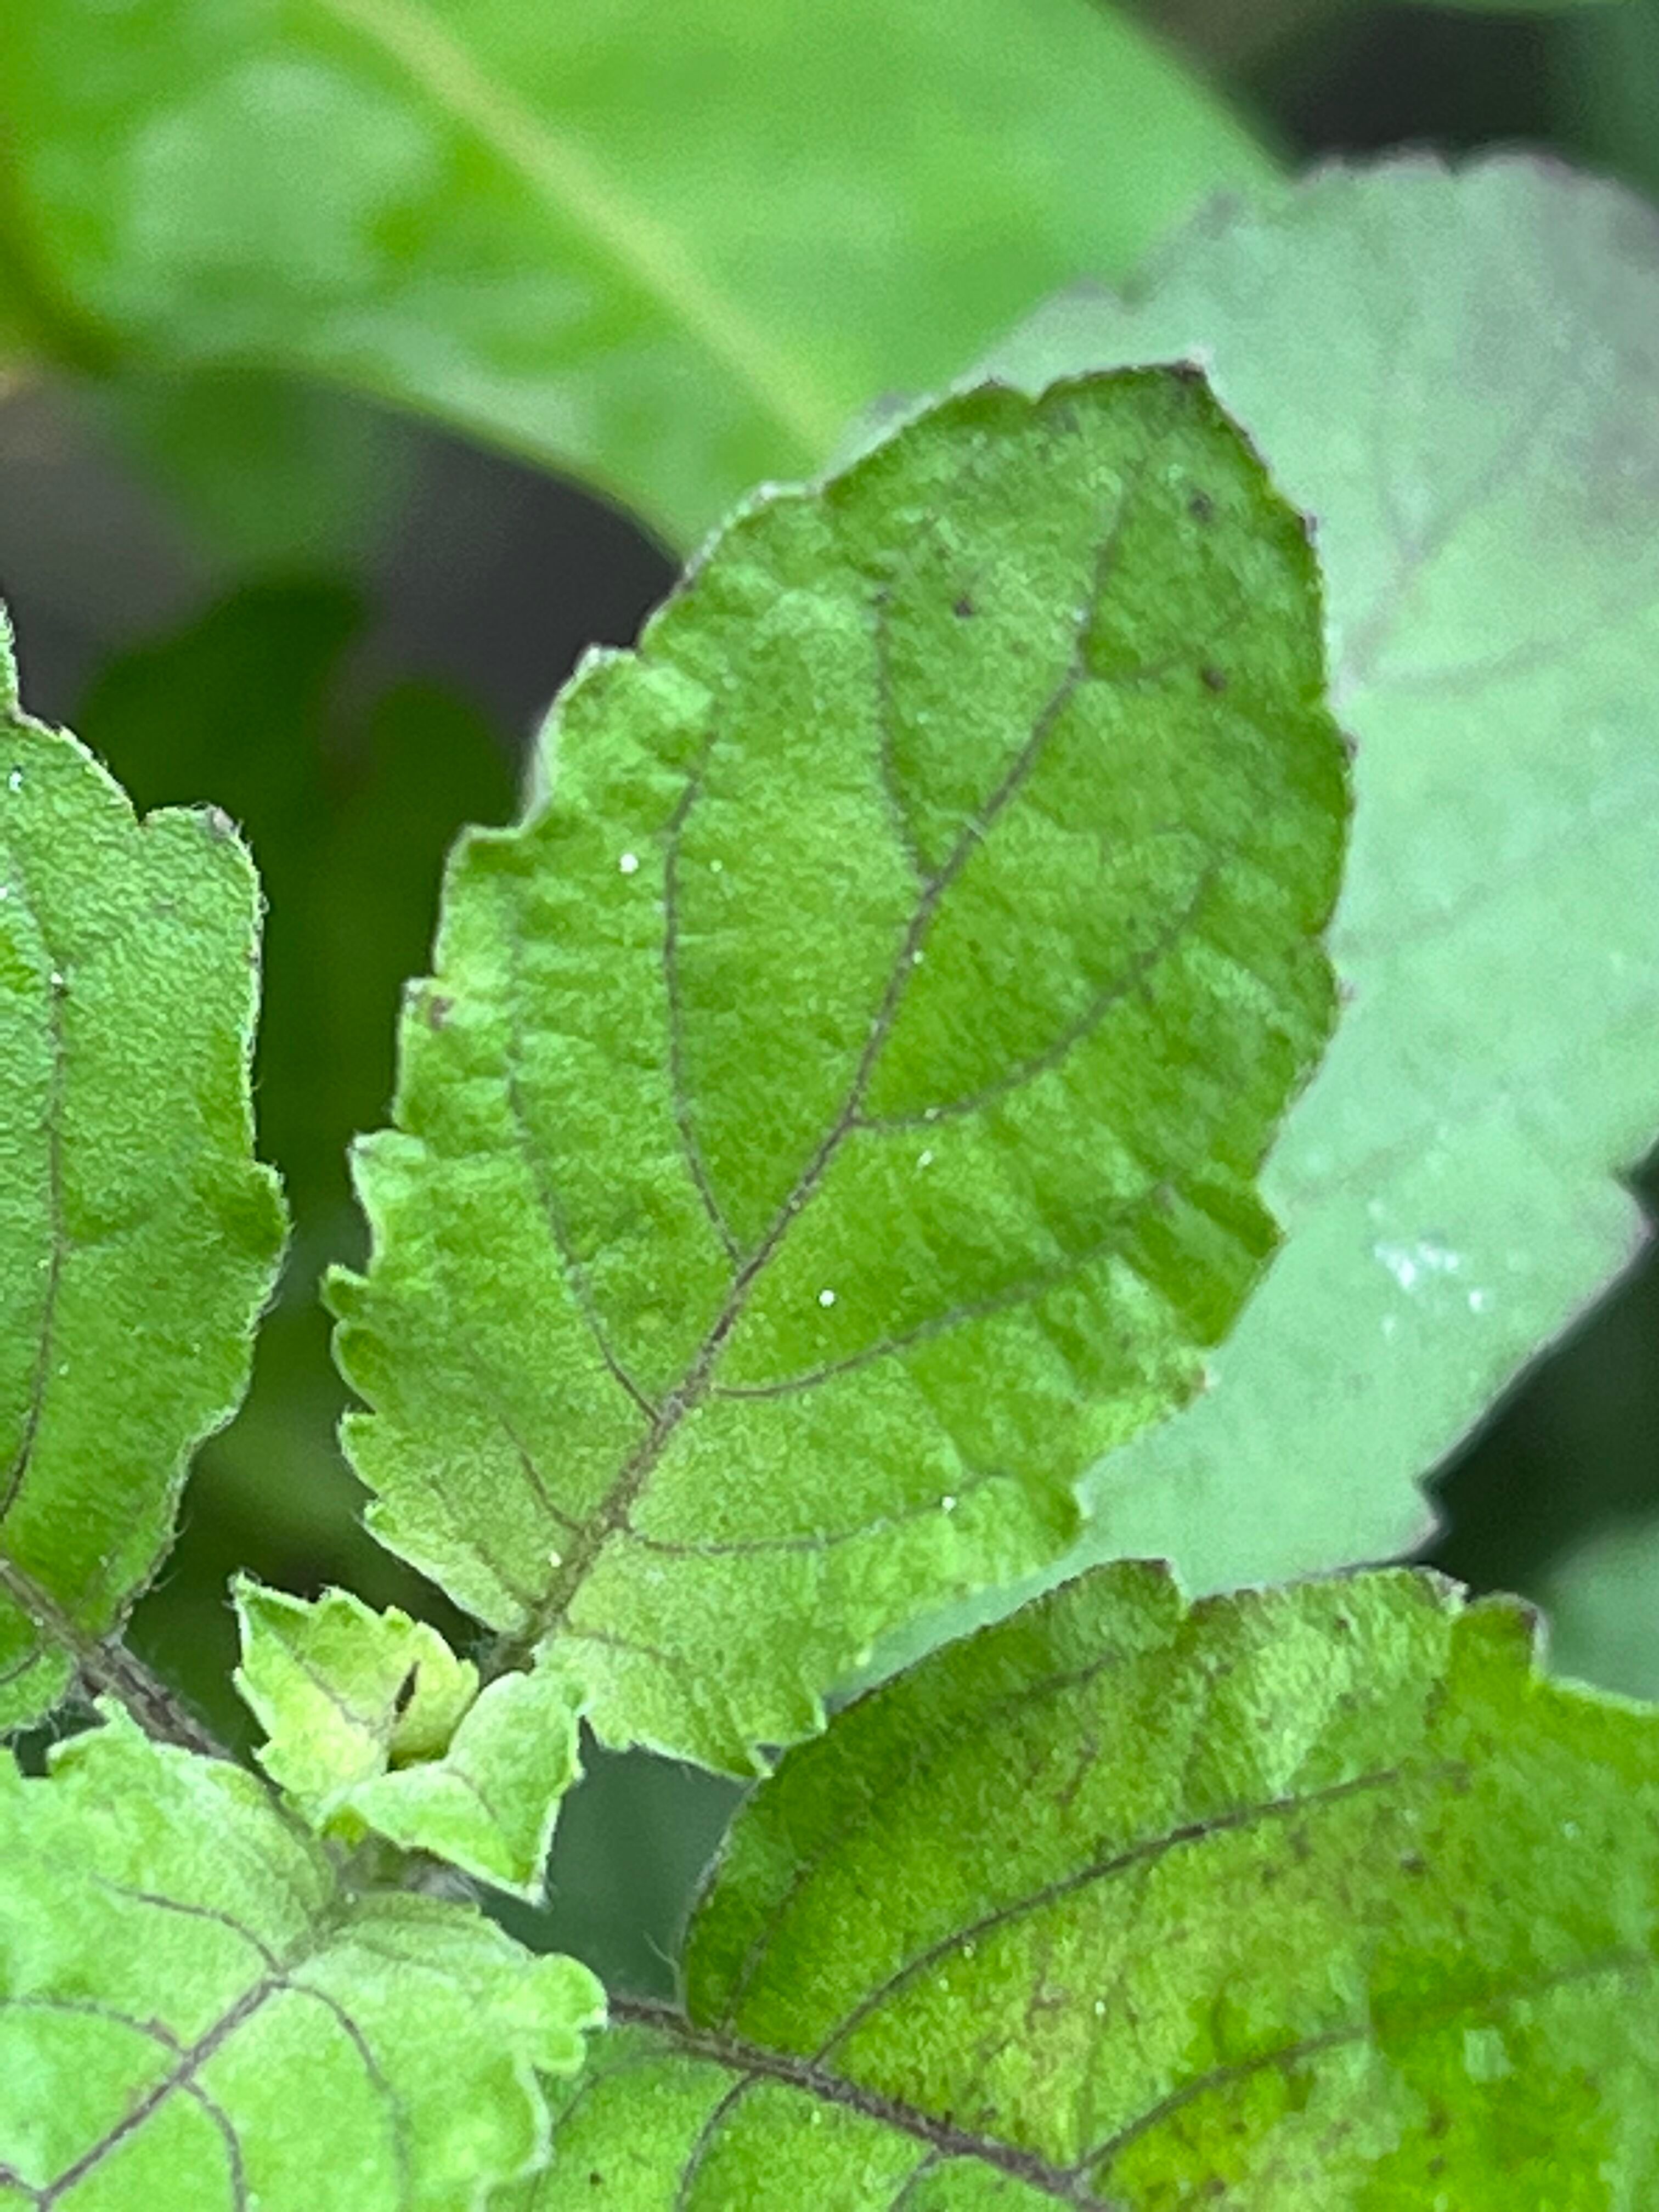
Plant species: ocimum-tenuiflorum